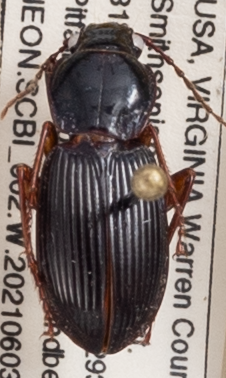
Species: Pterostichus stygicus
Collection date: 2021-06-03
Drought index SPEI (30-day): -1.532
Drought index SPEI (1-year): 0.072
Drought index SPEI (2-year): -0.24